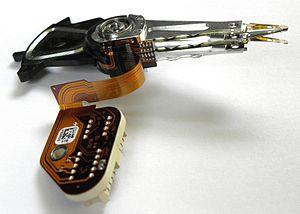
Un disque dur est une mémoire de masse à disque tournant magnétique utilisée principalement dans les ordinateurs, mais également dans des baladeurs numériques, des caméscopes, des lecteurs/enregistreurs de DVD de salon, des consoles de jeux vidéo, etc.